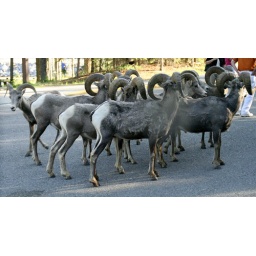
The flock of sheep milling around in the car park at Lake Minnewanka.